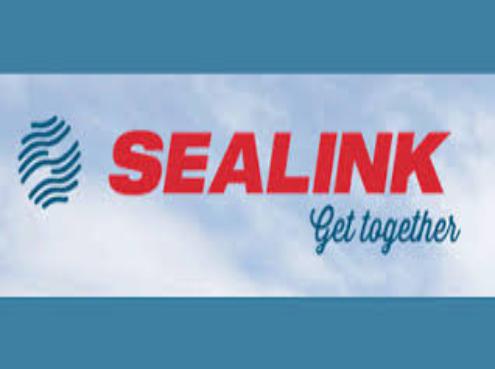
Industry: Transportation